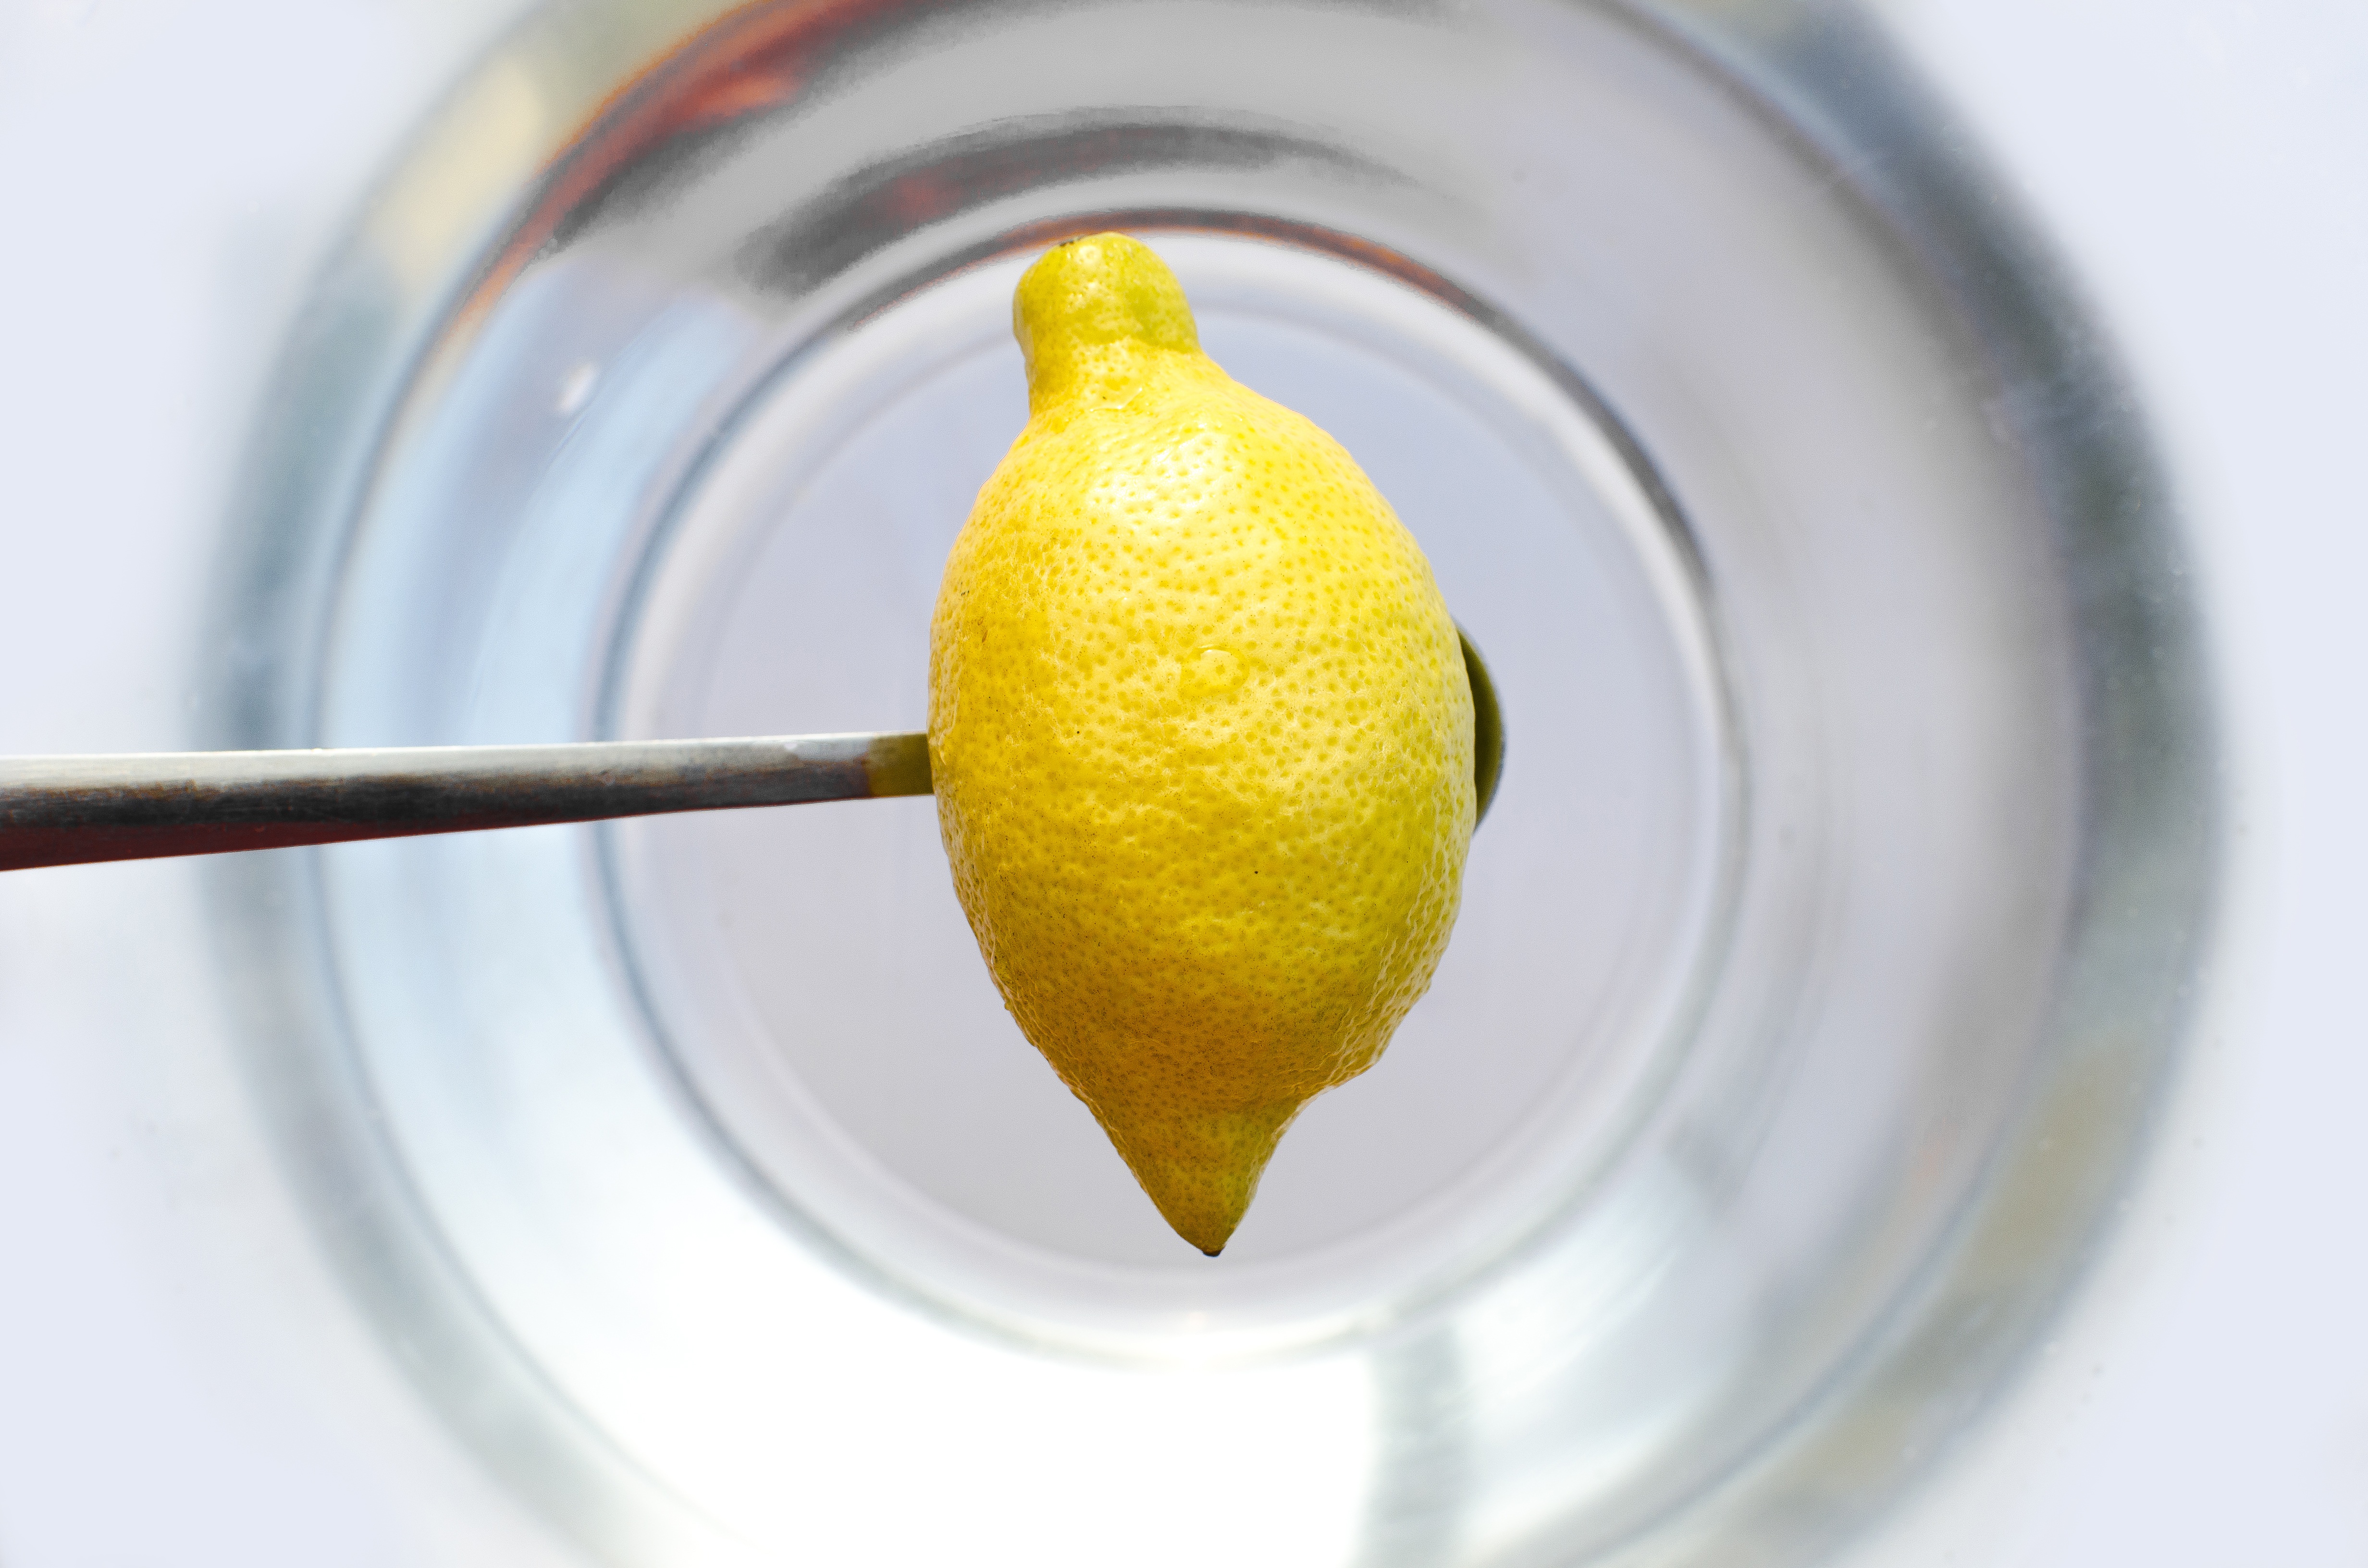
water, plant, fruit, flower, glass, jar, steel, food, produce, kitchen, drink, yellow, eat, spoon, lemon, exotic, economy, citrus, flowering plant, land plant